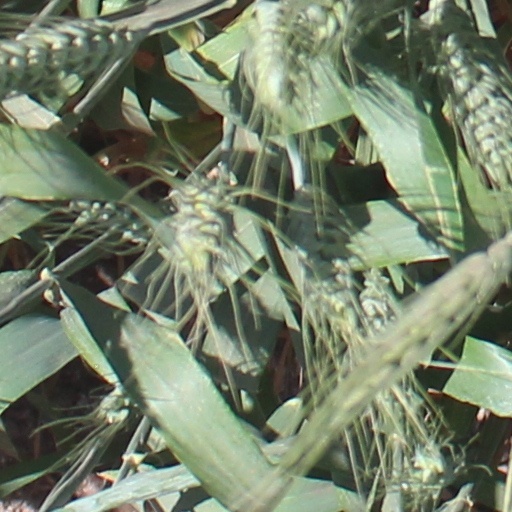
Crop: wheat